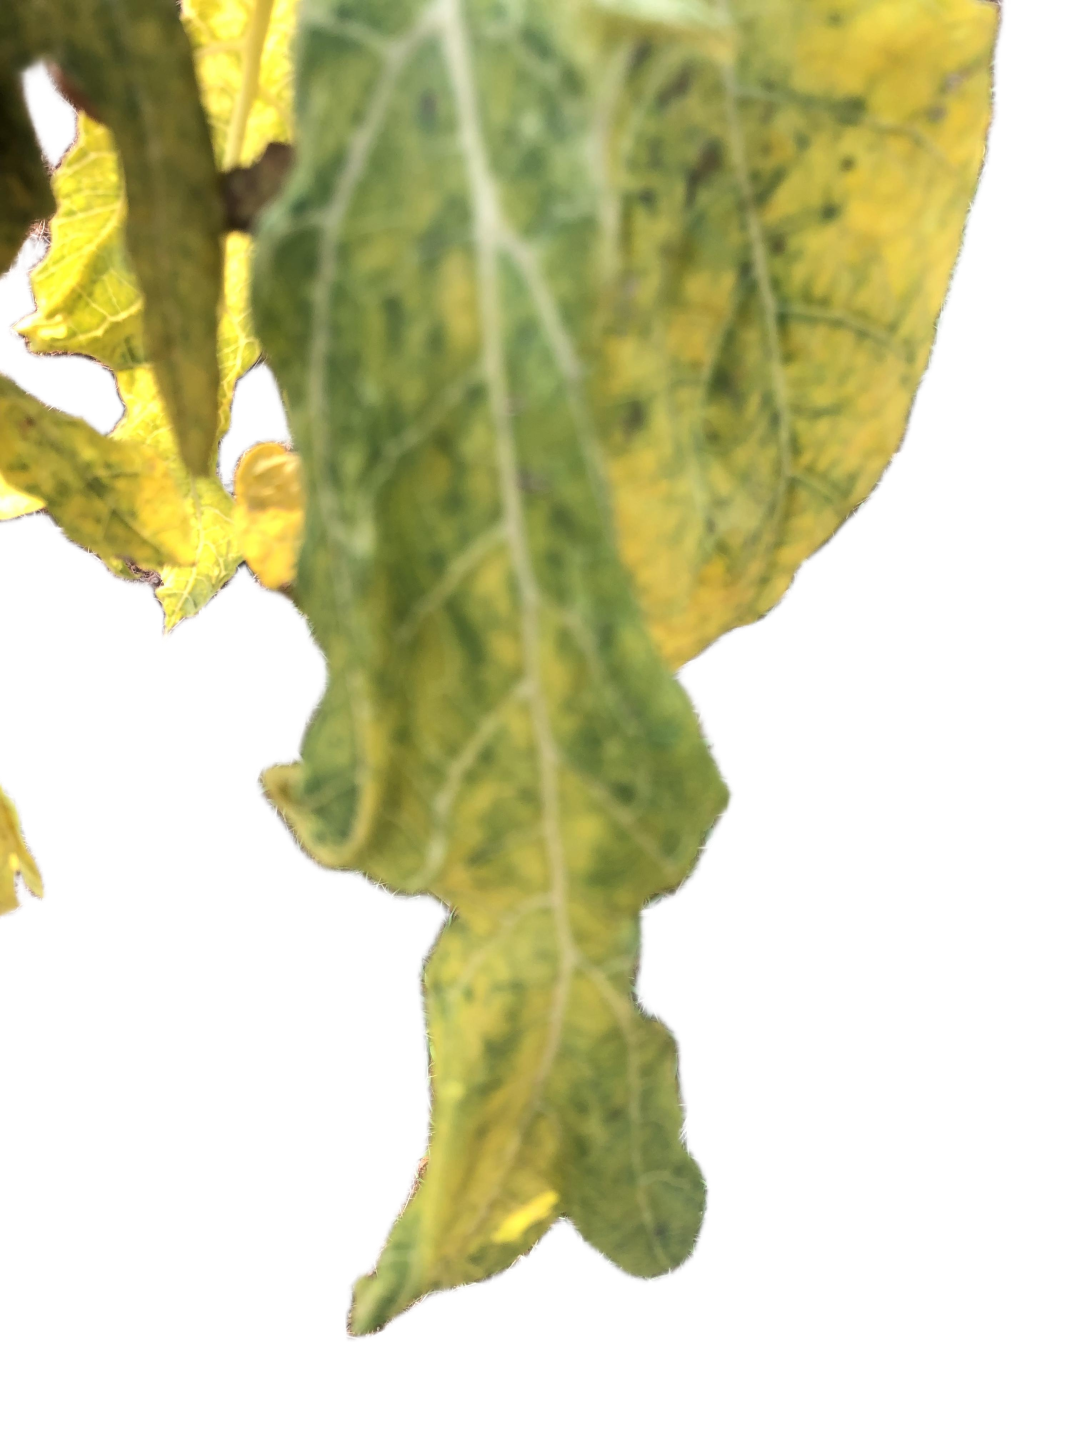
Crop: Papaya
Label: Yellow_Necrotic_Spots_Holes